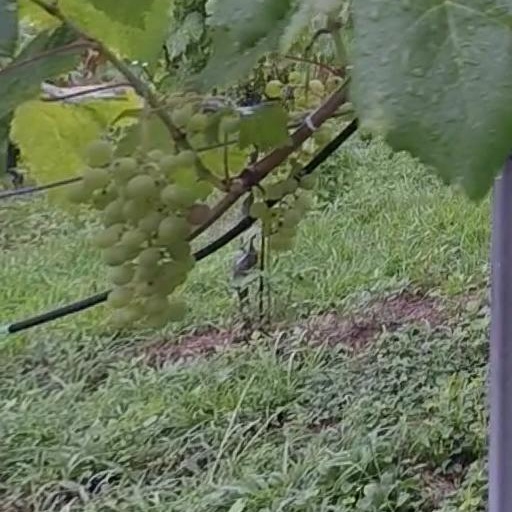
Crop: grape